Atlanta from the Ashes (The Phoenix)

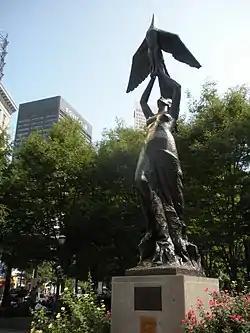

Atlanta from the Ashes, more commonly known as The Phoenix, is a bronze monument located in Atlanta, Georgia, United States, symbolizing Atlanta's rise from the ashes of the Civil War to become a world city. The sculpture, dedicated in 1969, depicts a woman being lifted from flames by a phoenix, in reference to the phoenix of Greco-Roman mythology that was consumed by fire and rose from the ashes, just as Atlanta rose from the ashes after the city's infrastructure was burned by William T. Sherman's Union Army during the Civil War. The female figure has long hair and is seen nude above the waist, looking upward. In her raised arms she holds the legs of a gilded phoenix. The sculpture is mounted on a rectangular base. The monument is located in Woodruff Park, located in Downtown Atlanta.